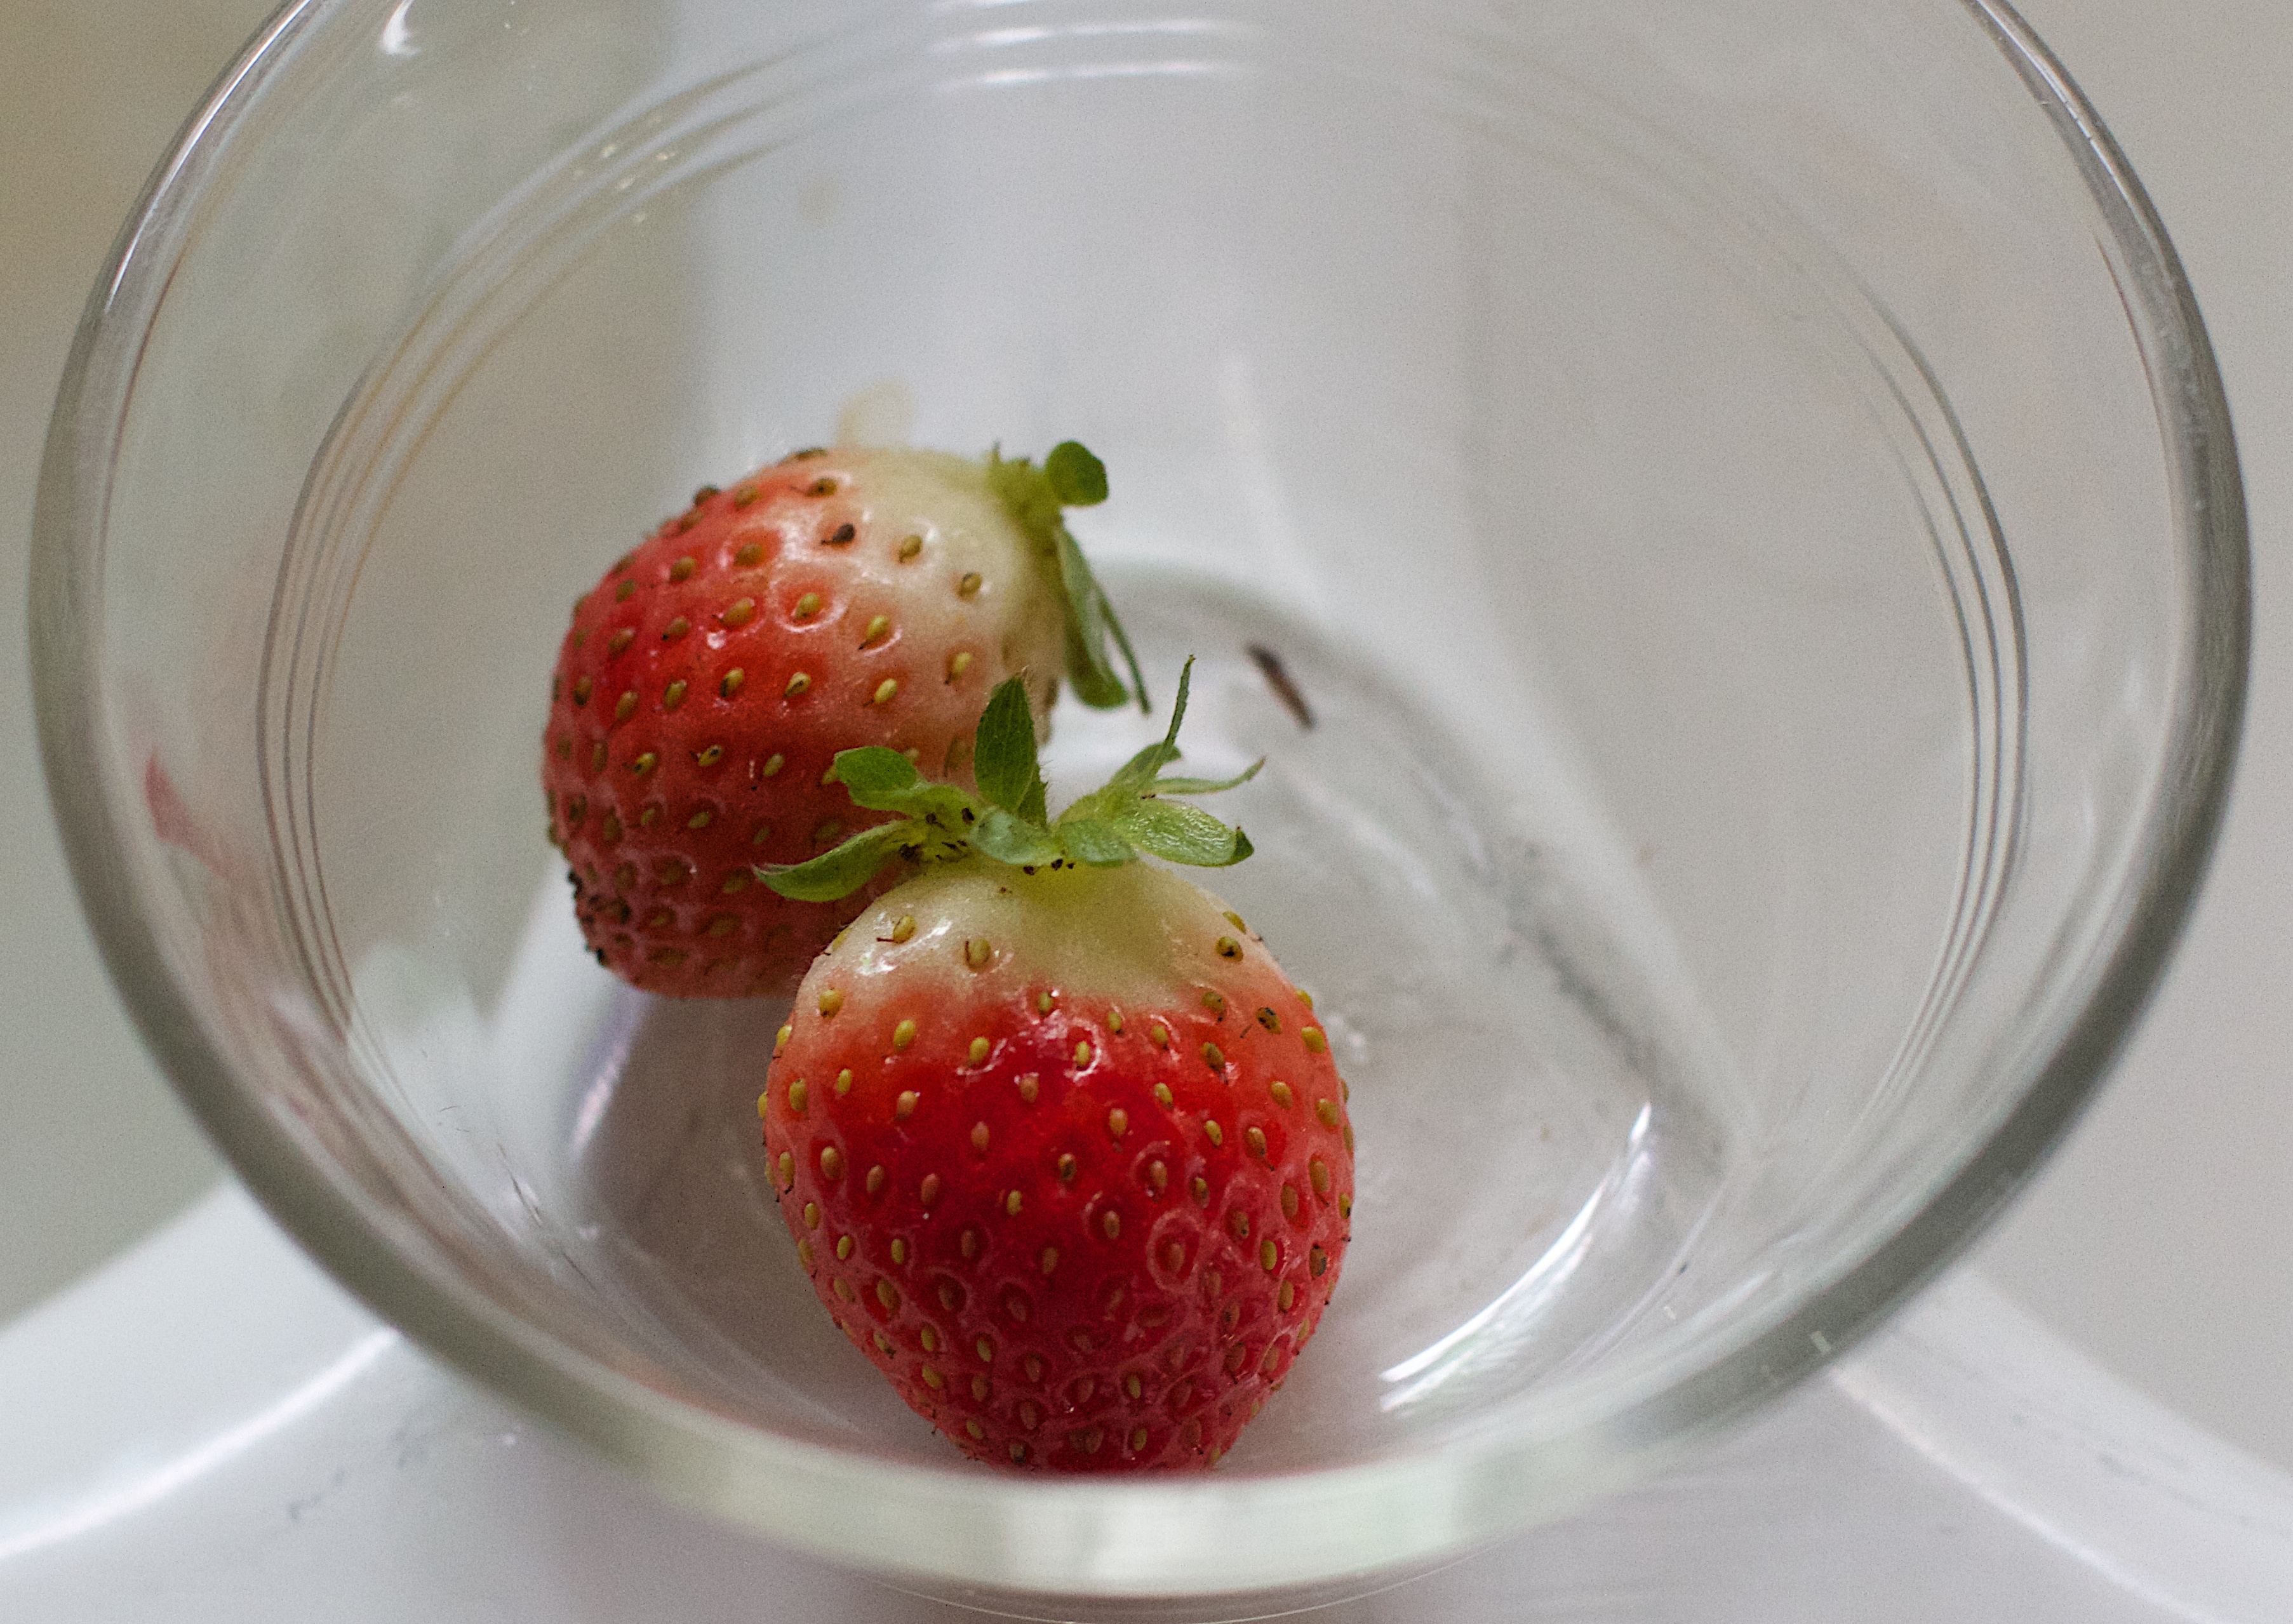
plant, fruit, meal, food, produce, breakfast, dessert, strawberry, strawberries, 2013365, flowering plant